Rolf Ramm Østgaard

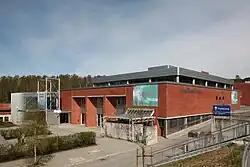
Norwegian Museum of Science and Technology

Ramm Østgaard was born in Kristiania (now Oslo), Norway. He was the son of Nikolai Ramm Østgaard (1885-1958) and his wife Ragni Gullichsen (1894-1956). His father was a military officer and aide-de-camp for King Olav V of Norway. His mother served as lady-in-waiting to Princess Märtha of Sweden. He married Helene Bergland Ottesen in 1947.